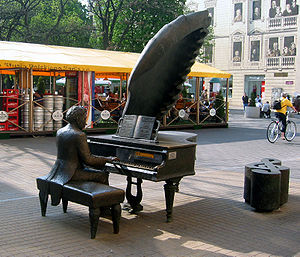
Artur Rubinstein / Senere år
Skulptur af Rubinstein i Łódź.
Artur Rubinstein var en polsk-amerikansk pianist.